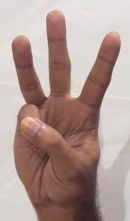
ASL sign: 6